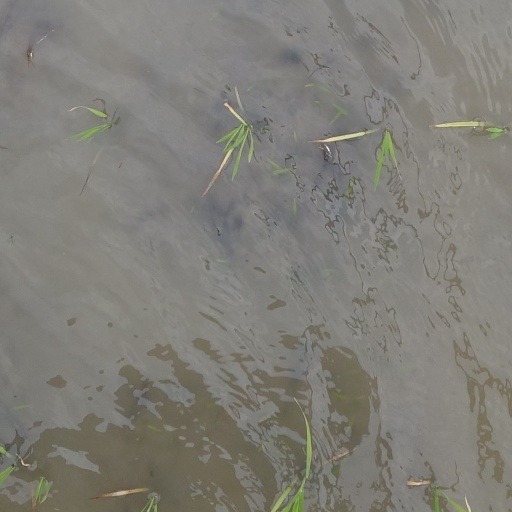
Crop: rice